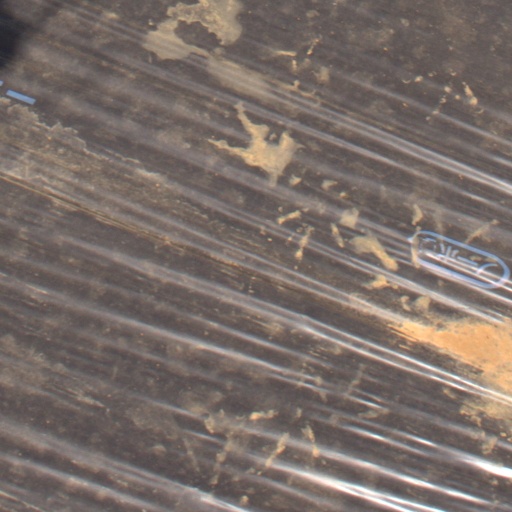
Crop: Jerusalem artichoke